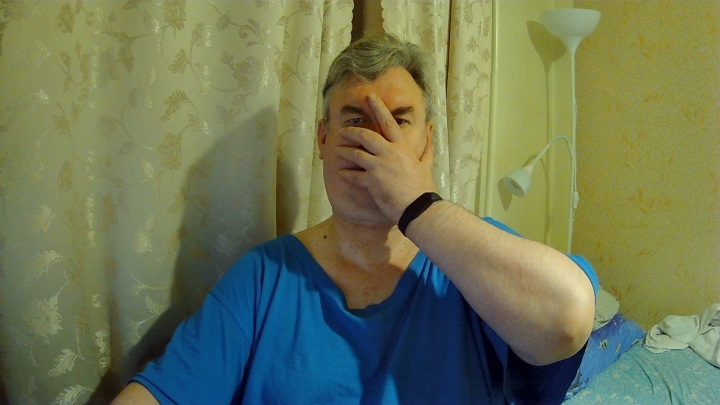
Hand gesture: no_gesture